University of Alabama at Birmingham

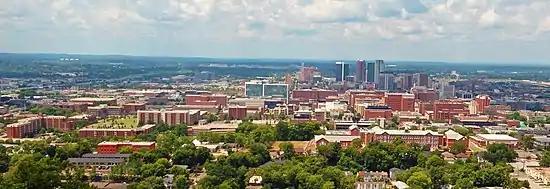
UAB campus and downtown Birmingham

UAB is located on the Southside neighborhood of downtown Birmingham, Alabama, occupying more than 100 city blocks and surrounded by three historic district neighborhood including the Five Point South, Glen Iris, and the Southside. There is a blend of public and private property inside the university limits. I-65, 10th, 11th, and 12th Avenues South, 22nd Street South, and 2nd Avenue South are the boundaries of UAB campus. The campus has more than 216 academic, residential, and recreational facilities spread across around 636 acres, or roughly 16 million square feet of building area.